Question: Please indicate a possible affordance area of the basketball that can be used for throwing
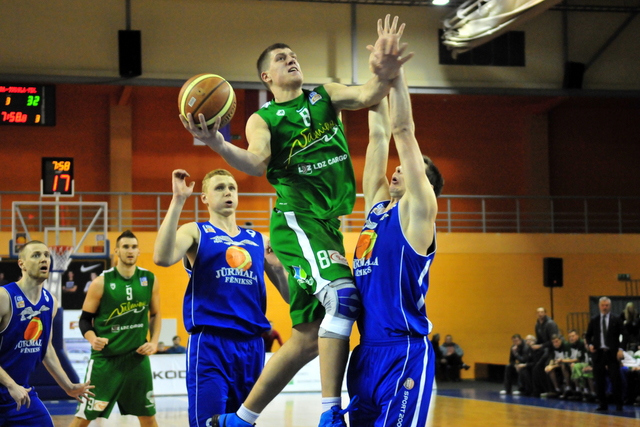
Answer: [172.109, 69, 243.152, 139.957]